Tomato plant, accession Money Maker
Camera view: bottom (45 deg); turntable rotation: 330 degrees
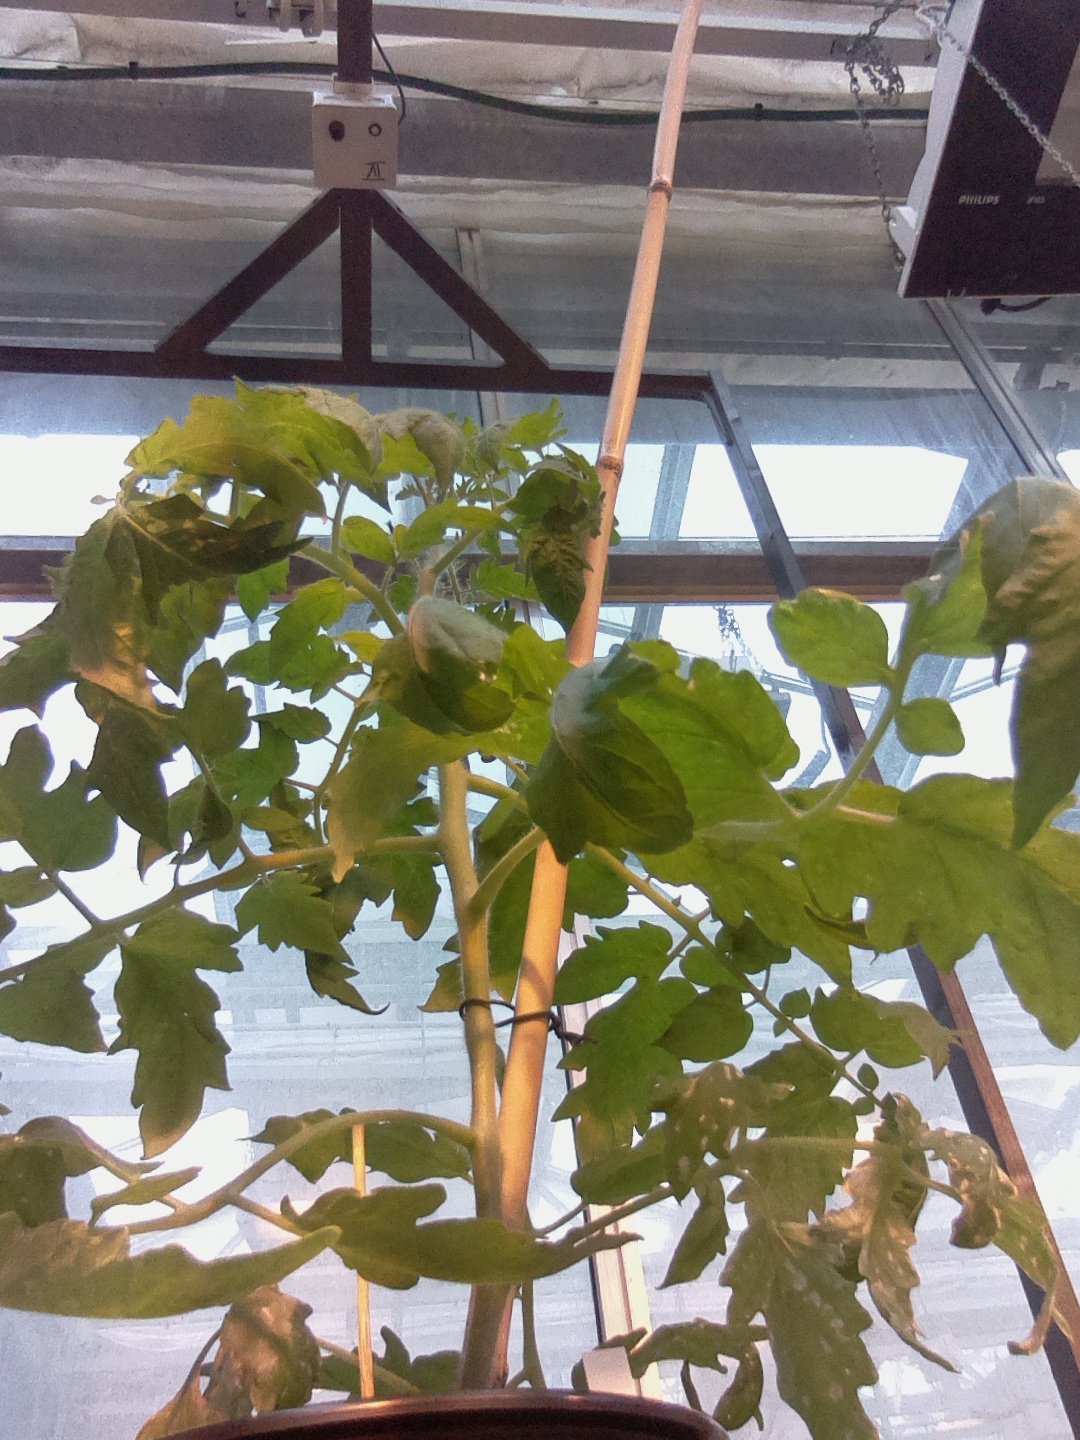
BBCH growth stage 53: 3 inflorescences visible